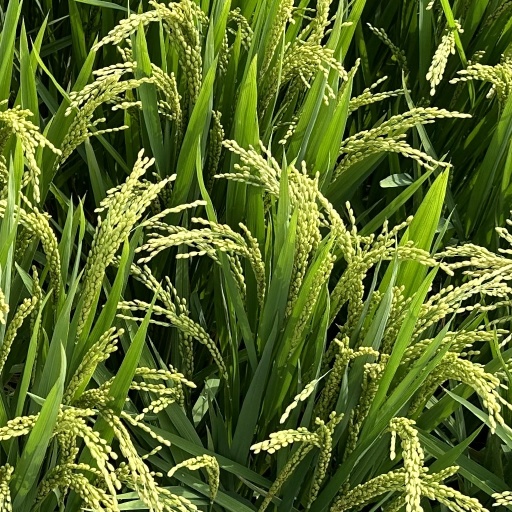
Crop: rice